Dr. J.D. Watts House

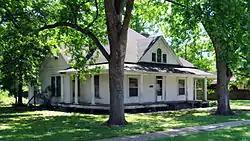

The Dr. J.D. Watts House is a historic house located at 205 West Choctaw Street in Dumas, Arkansas. It is a well preserved local example of a transitional Queen Anne/Colonial Revival residence.